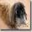
Label: dog